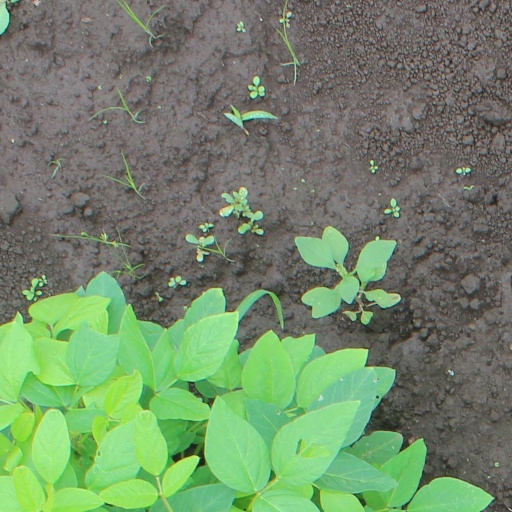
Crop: soybean